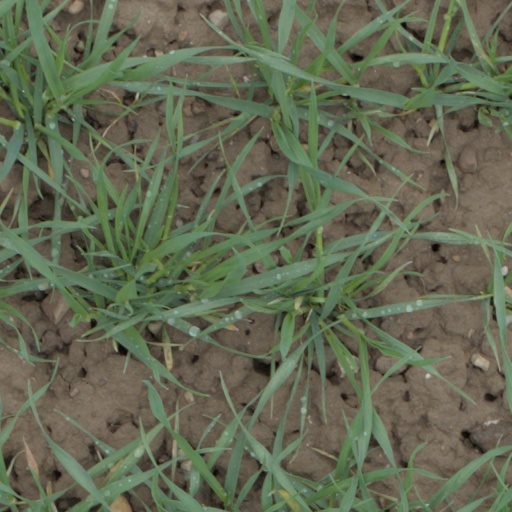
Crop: wheat